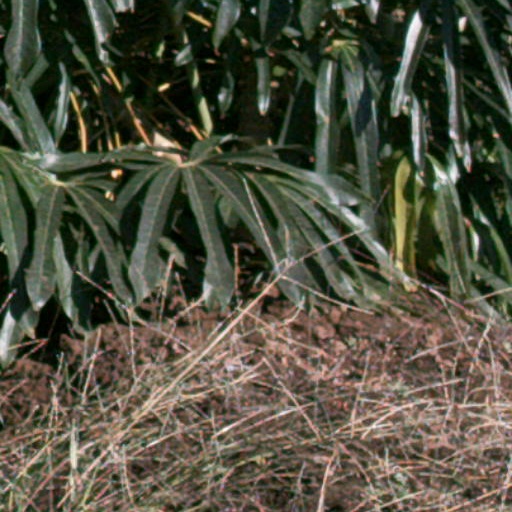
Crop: cassava